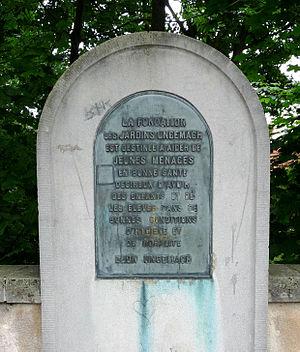
Cité-jardin Ungemach à Strasbourg, créée en 1923 par Charles-Léon Ungemach (1844-1928)
La cité Ungemach est une cité-jardin créée au début des années 1920 et située dans le quartier du Wacken, au nord de Strasbourg. Quelques décennies plus tard, l'implantation, au fil des années, de constructions liées aux institutions européennes, dont le Parlement européen, fut conduite en bordure de cet ensemble de 140 pavillons, couleur rose ou paille, entourés de jardins.